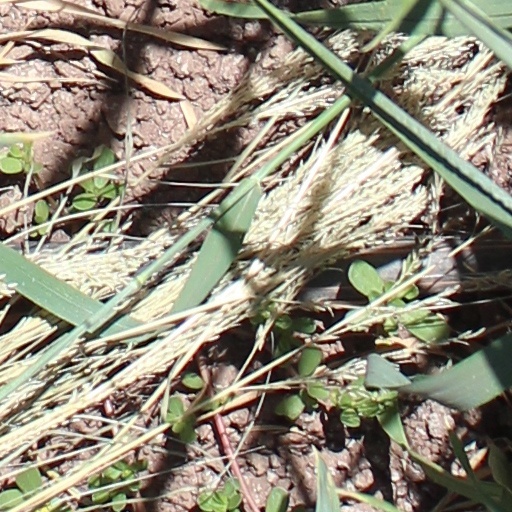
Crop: wheat